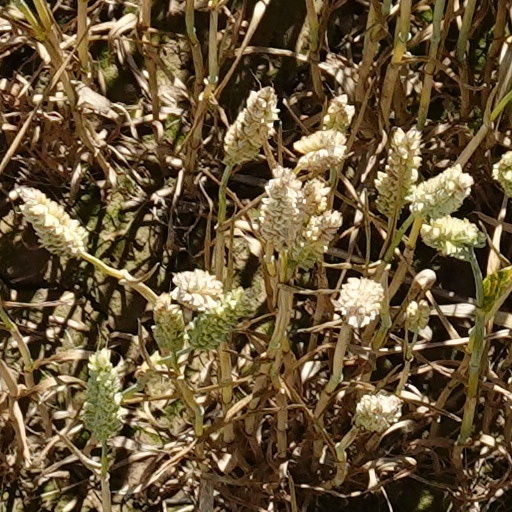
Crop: wheat